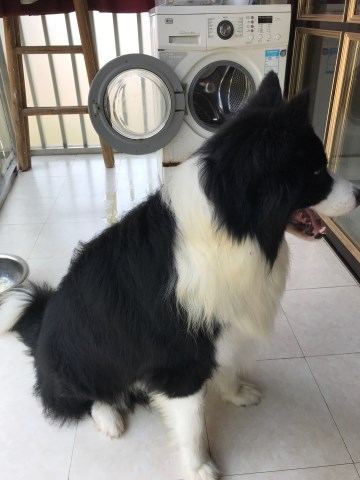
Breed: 2594-n000109-Border_collie